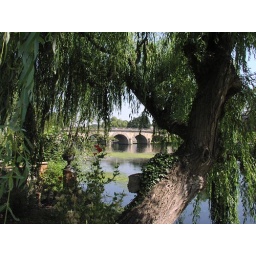
bridge over untroubled water